First Silesian War

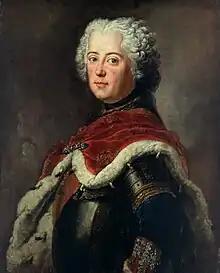
Frederick II of Prussia as crown prince in 1739, by Antoine Pesne

After Austria's failure at Mollwitz to repel the Prussian invasion, other powers were emboldened to attack the beleaguered monarchy, widening the conflict into what would become the War of the Austrian Succession. France declared its support for Prussia's seizure of Silesia in the 5June Treaty of Breslau, and in July it joined in the Treaty of Nymphenburg, by which France and Spain committed to support Bavaria's territorial claims against Austria. French forces began crossing the Rhine on 15 August, joining the Bavarian forces on the Danube and advancing toward Vienna, while a Spanish–Neapolitan army attacked Austria's holdings in northern Italy. Saxony, formerly an Austrian ally, now joined the French alliance, and Britain declared itself neutral to prevent French or Prussian attacks on Hanover.